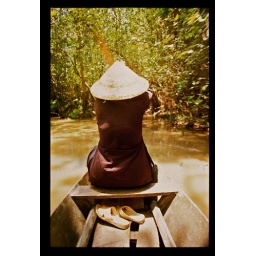
mekong on a rickety old boat with a stern warning of snakes in trees overhead